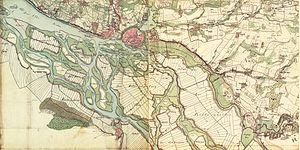
Le siège de Hambourg se déroule de décembre 1813 à mai 1814, à la fin des guerres de la Sixième Coalition. La garnison française de Hambourg, commandée par le maréchal Davout, y résiste victorieusement pendant près six mois aux troupes coalisées de la Prusse, de la Russie et de la Suède.